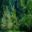
Label: forest